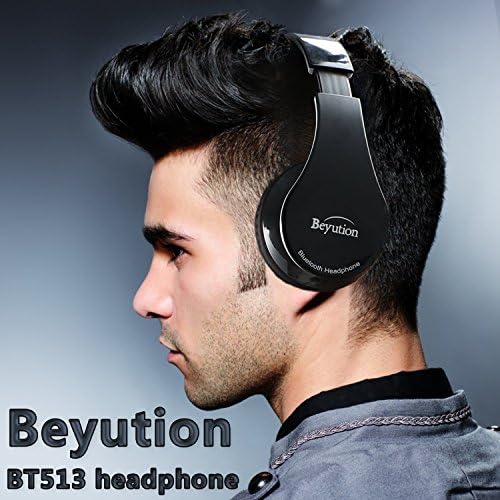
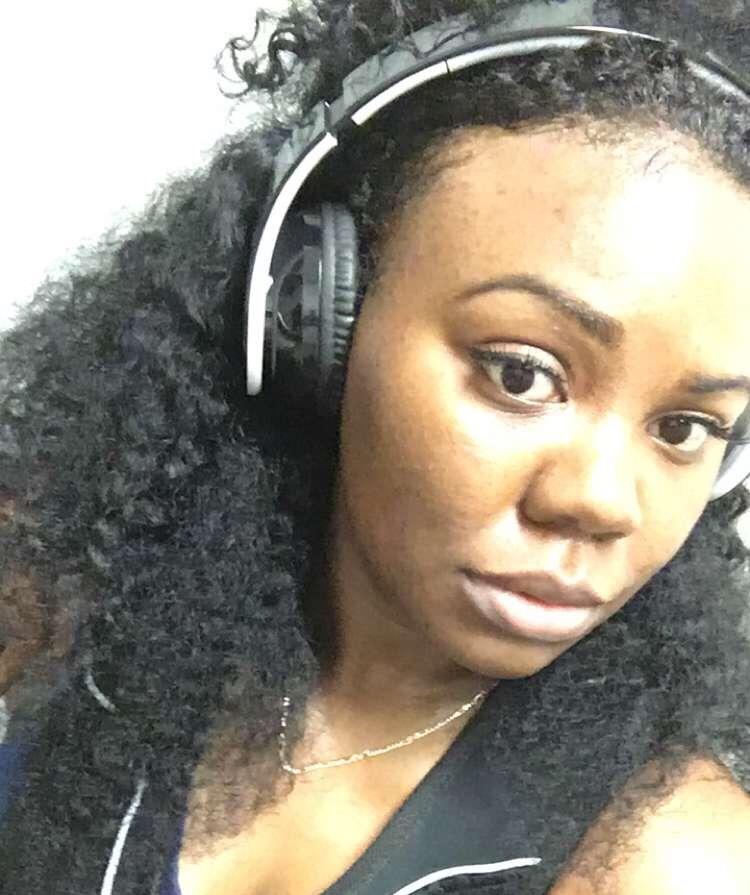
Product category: headphones
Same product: yes